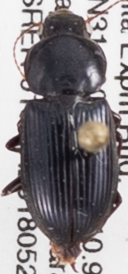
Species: Discoderus robustus
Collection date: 2018-05-23
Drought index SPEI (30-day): -1.23
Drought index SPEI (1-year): -1.45
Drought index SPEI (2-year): -0.9